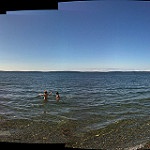
Label: sea